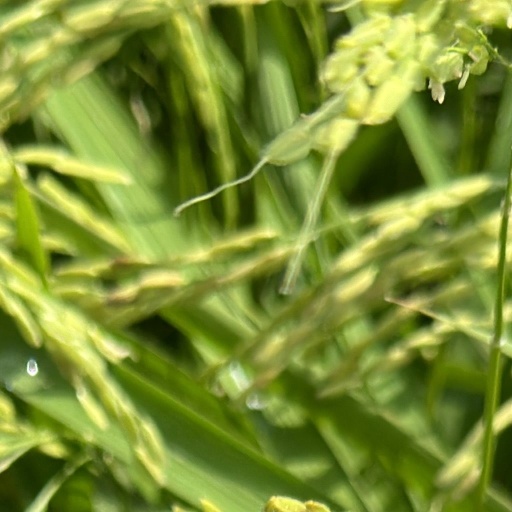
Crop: rice